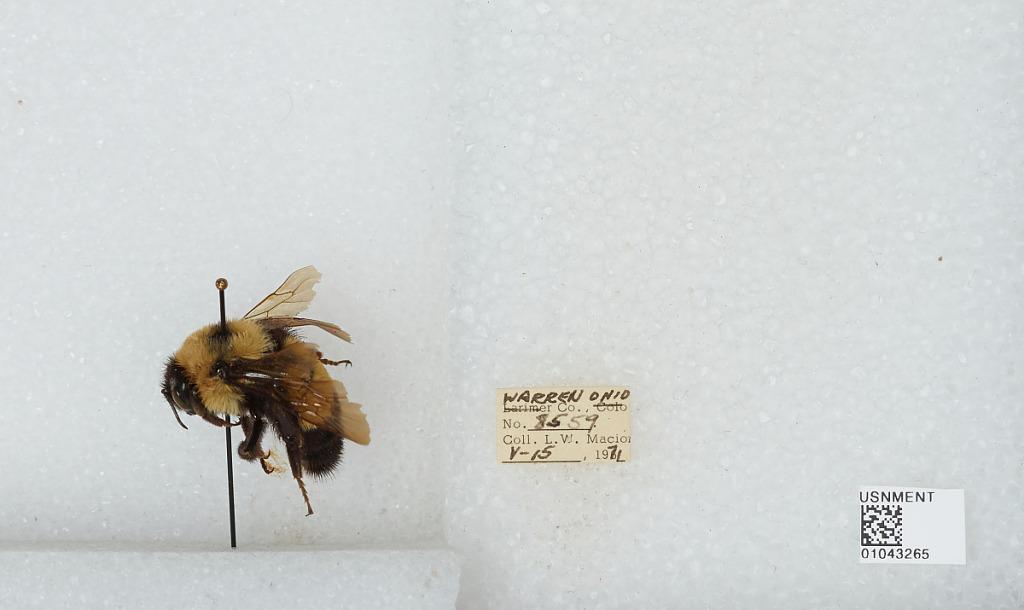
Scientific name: Bombus (Bombus) affinis Cresson
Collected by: L. Macior
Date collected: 1971-5-15
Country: United States
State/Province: Ohio
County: Warren
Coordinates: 39.4242, -84.1856